Yuri Panteleyev

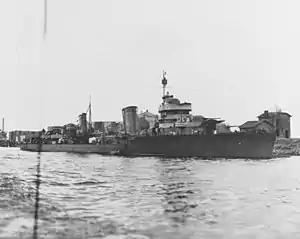
A , of the same class as the "Baku", Panteleyev's flagship for a time with the

In December 1943 Panteleyev was once more appointed Assistant Chief of the Main Naval Staff, and on 29 January 1944, two days after the lifting of the siege of Leningrad, he was promoted to vice admiral. In July 1944 he was appointed commander of the , part of the Northern Fleet, which was responsible for securing sea communications in the White Sea, the eastern part of the Barents Sea, and into the Arctic Ocean, stretching across thousands of square kilometers. Panteleyev often took personal charge of operations; one in particular involved conveying two large icebreakers, "Severniy Veter" and "Stalin" from Eastern Arctic waters to Arkhangelsk, where they were needed to keep the approaches to the port open during the winter freeze. Panteleyev assigned eight destroyers, five large patrol craft and five minesweepers to escort the icebreakers. Panteleyev himself oversaw the operation from aboard the destroyer "Baku". After rendezvousing with the icebreakers at the entrance to the Kara Strait, in the midst of a Force 10 gale, Panteleyev began to escort them towards their destination. With sonar detecting enemy vessels in the vicinity, Panteleyev chose to avoid the usual route, bypassing the narrows and straits where his ships would be particularly vulnerable. The tactic paid off and the ships safely reached harbour.